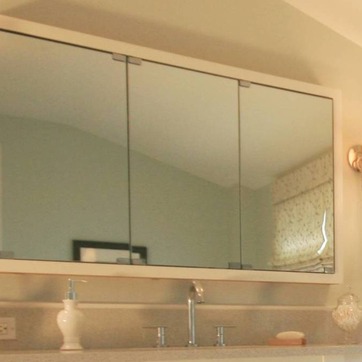
Material: mirror